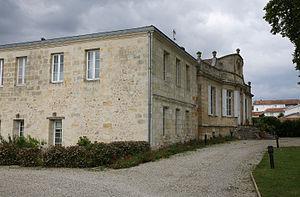
Chartreuse de Fontcastel
Cet article recense les monuments historiques de l'arrondissement de Bordeaux, dans le département de la Gironde, en France.
Mérignac est une commune du Sud-Ouest de la France, située dans le département de la Gironde, dans la banlieue ouest de Bordeaux, en région Nouvelle-Aquitaine.